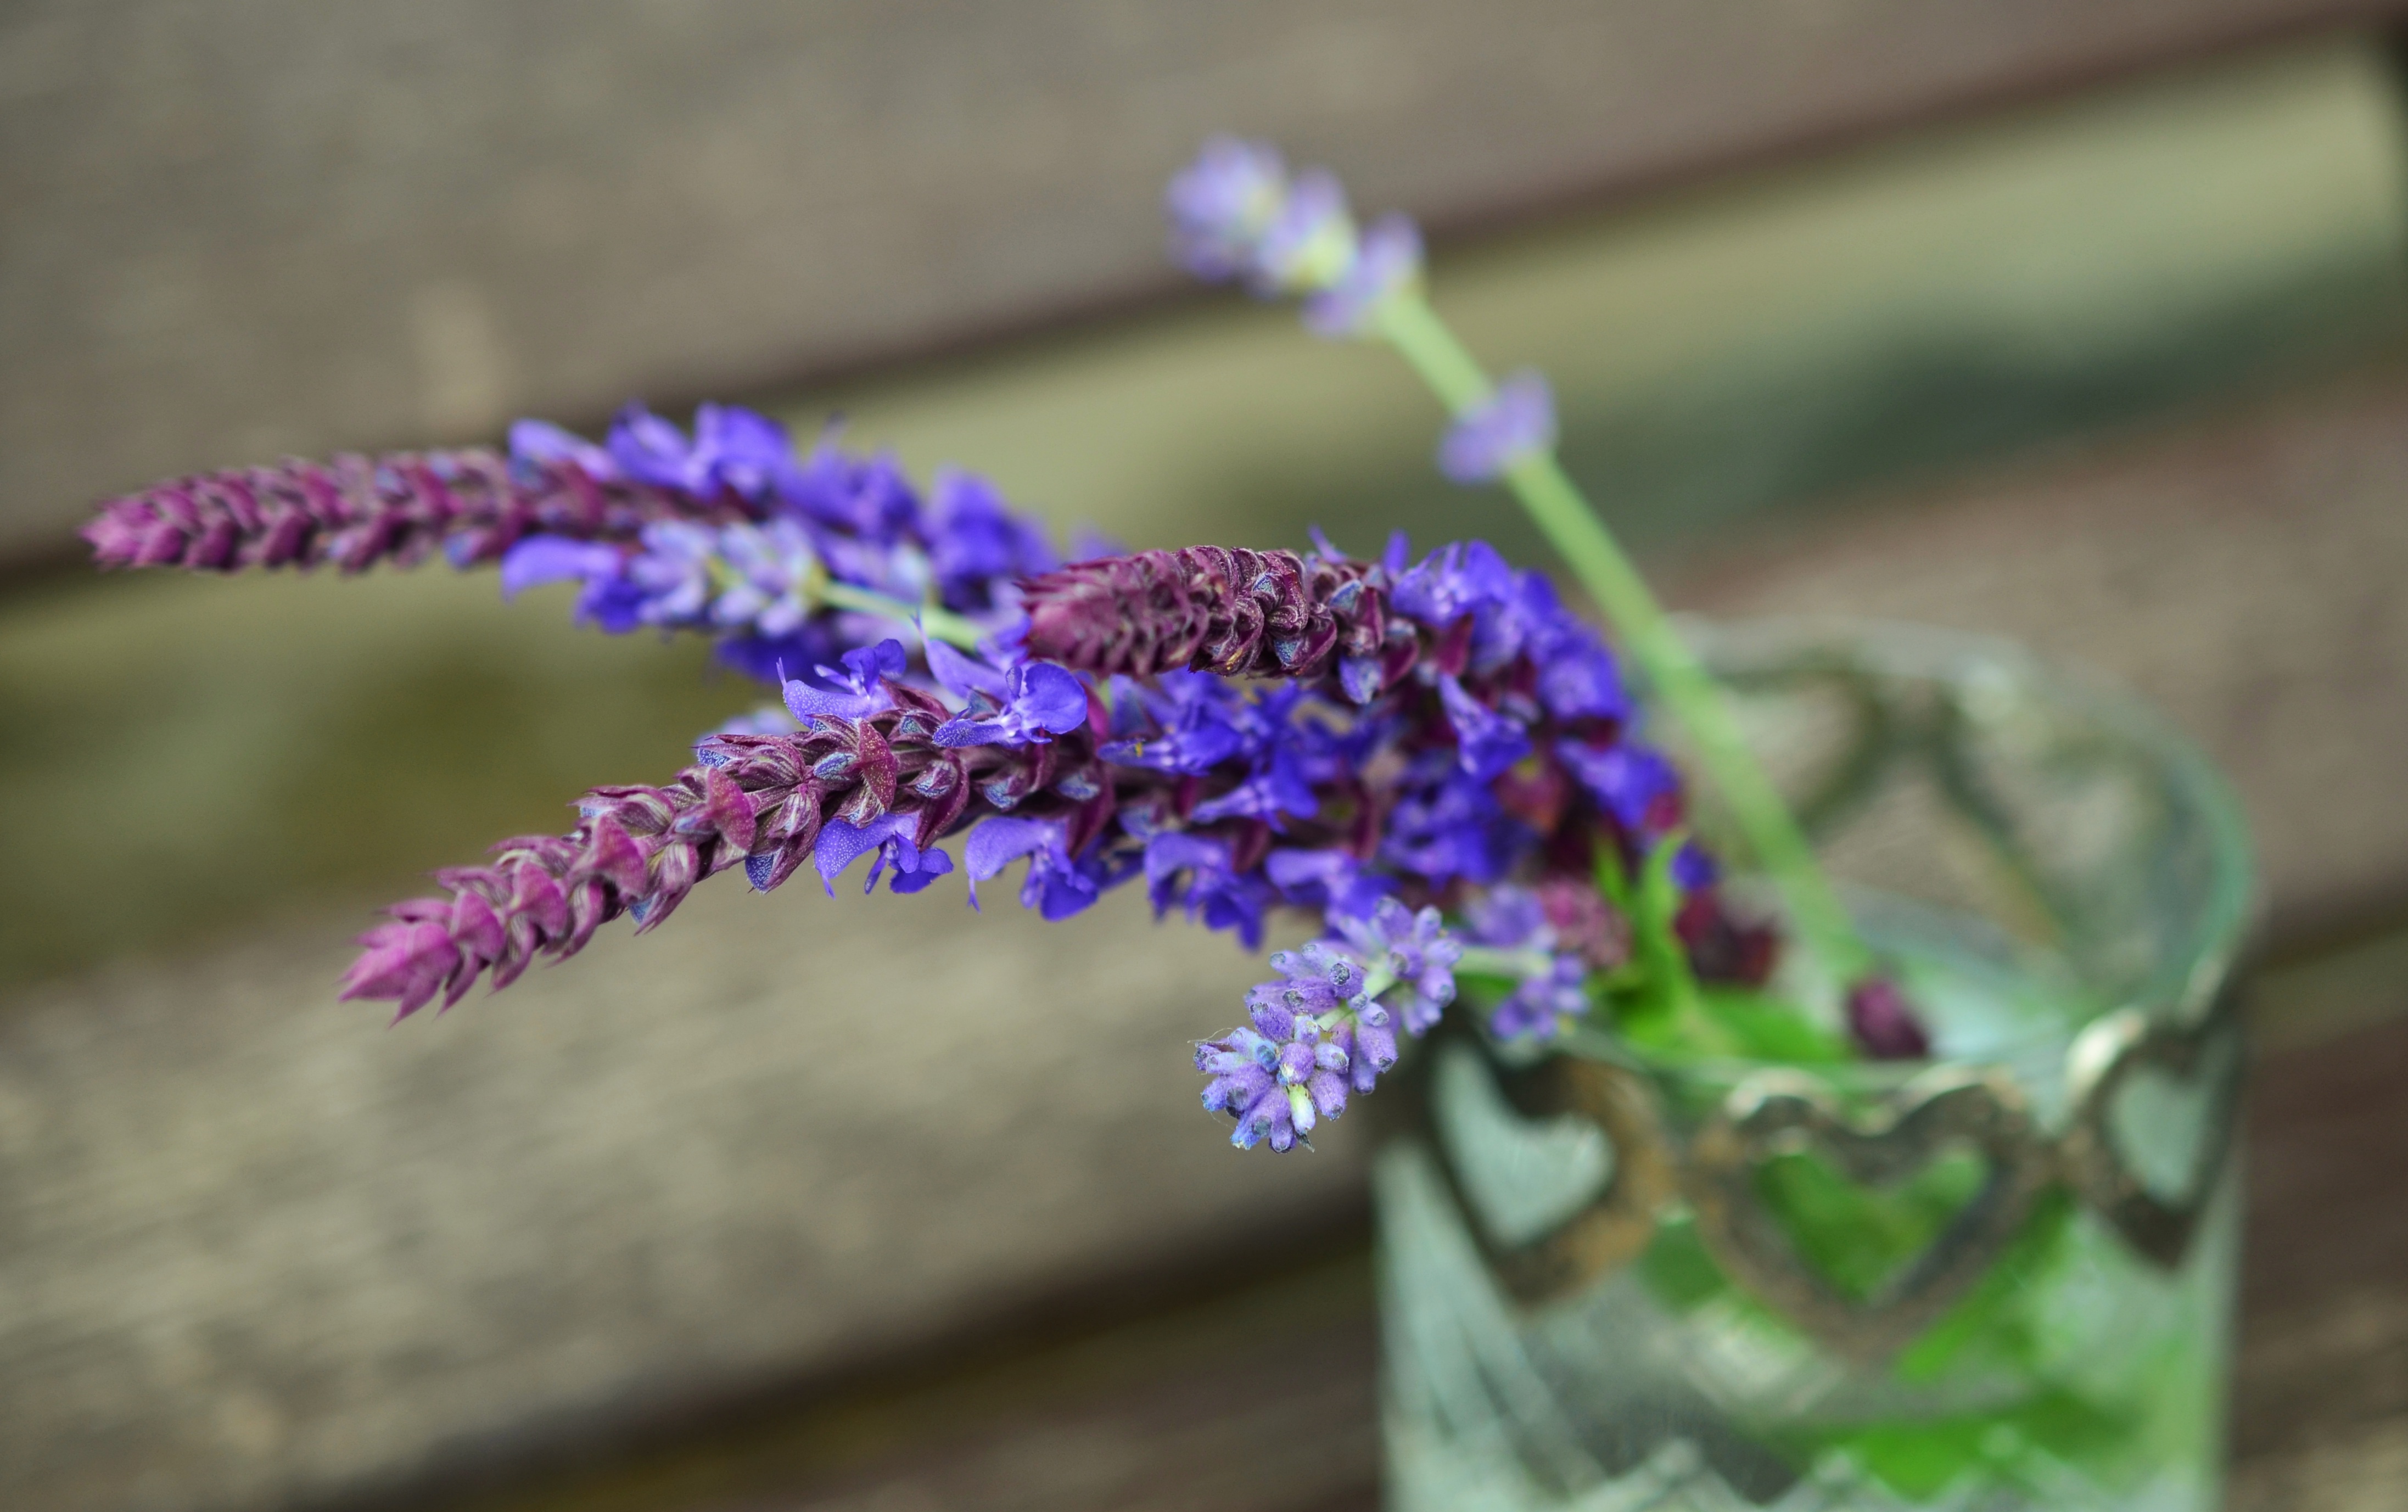
blossom, plant, flower, purple, bloom, spice, herb, garden, flora, lavender, sage, violet, fragrant, herbs, fragrance, macro photography, inflorescence, garden plant, flowering plant, lavender flowers, land plant, english lavender